Puteri Indonesia 2022

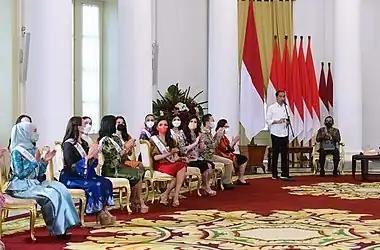
Puteri Indonesia 2022 finalists meet President Joko Widodo in Bogor Palace on 23 February 2022.

The pre-quarantine of Puteri Indonesia 2022 was held from 11 May to 17 May 2022. Many activities, such as contestant's introduction, sashing ceremony, makeup class, catwalk class, official photoshoot and videoshoot, choreography practice, and COVID-19 test, were done during this period of time.